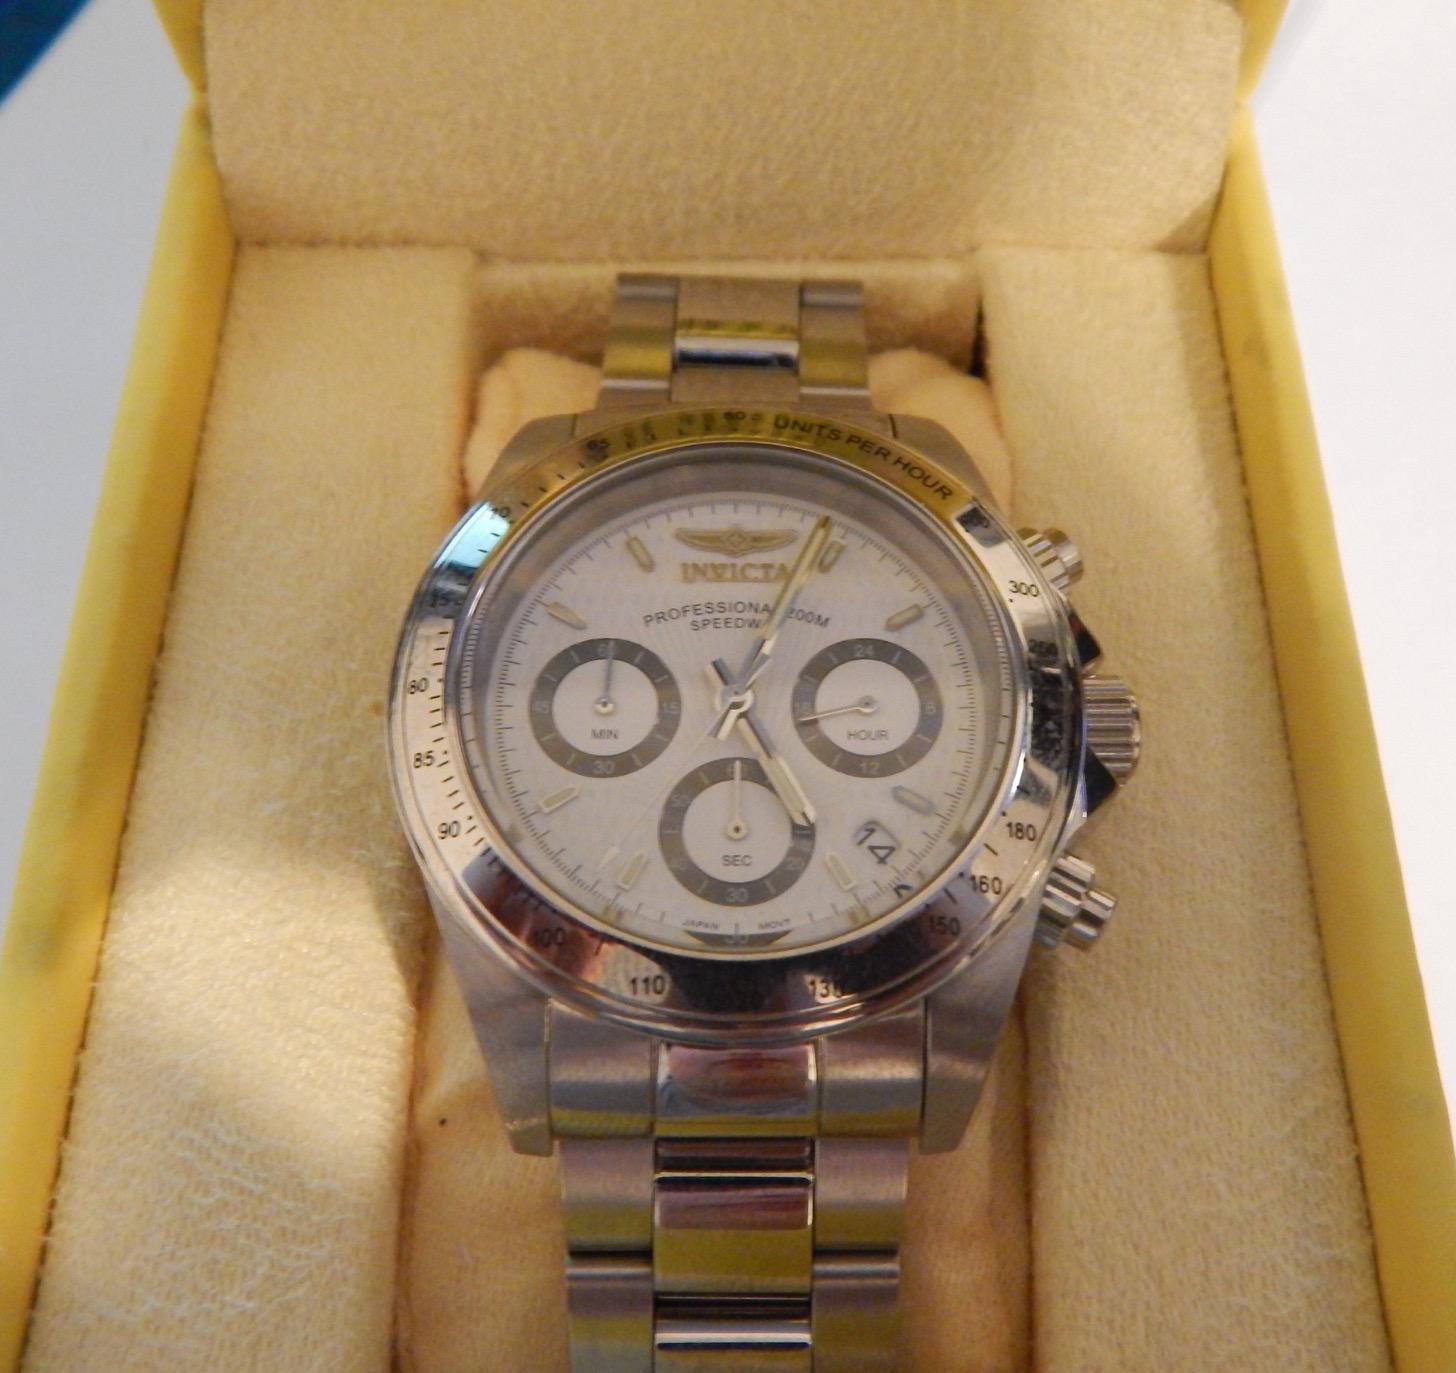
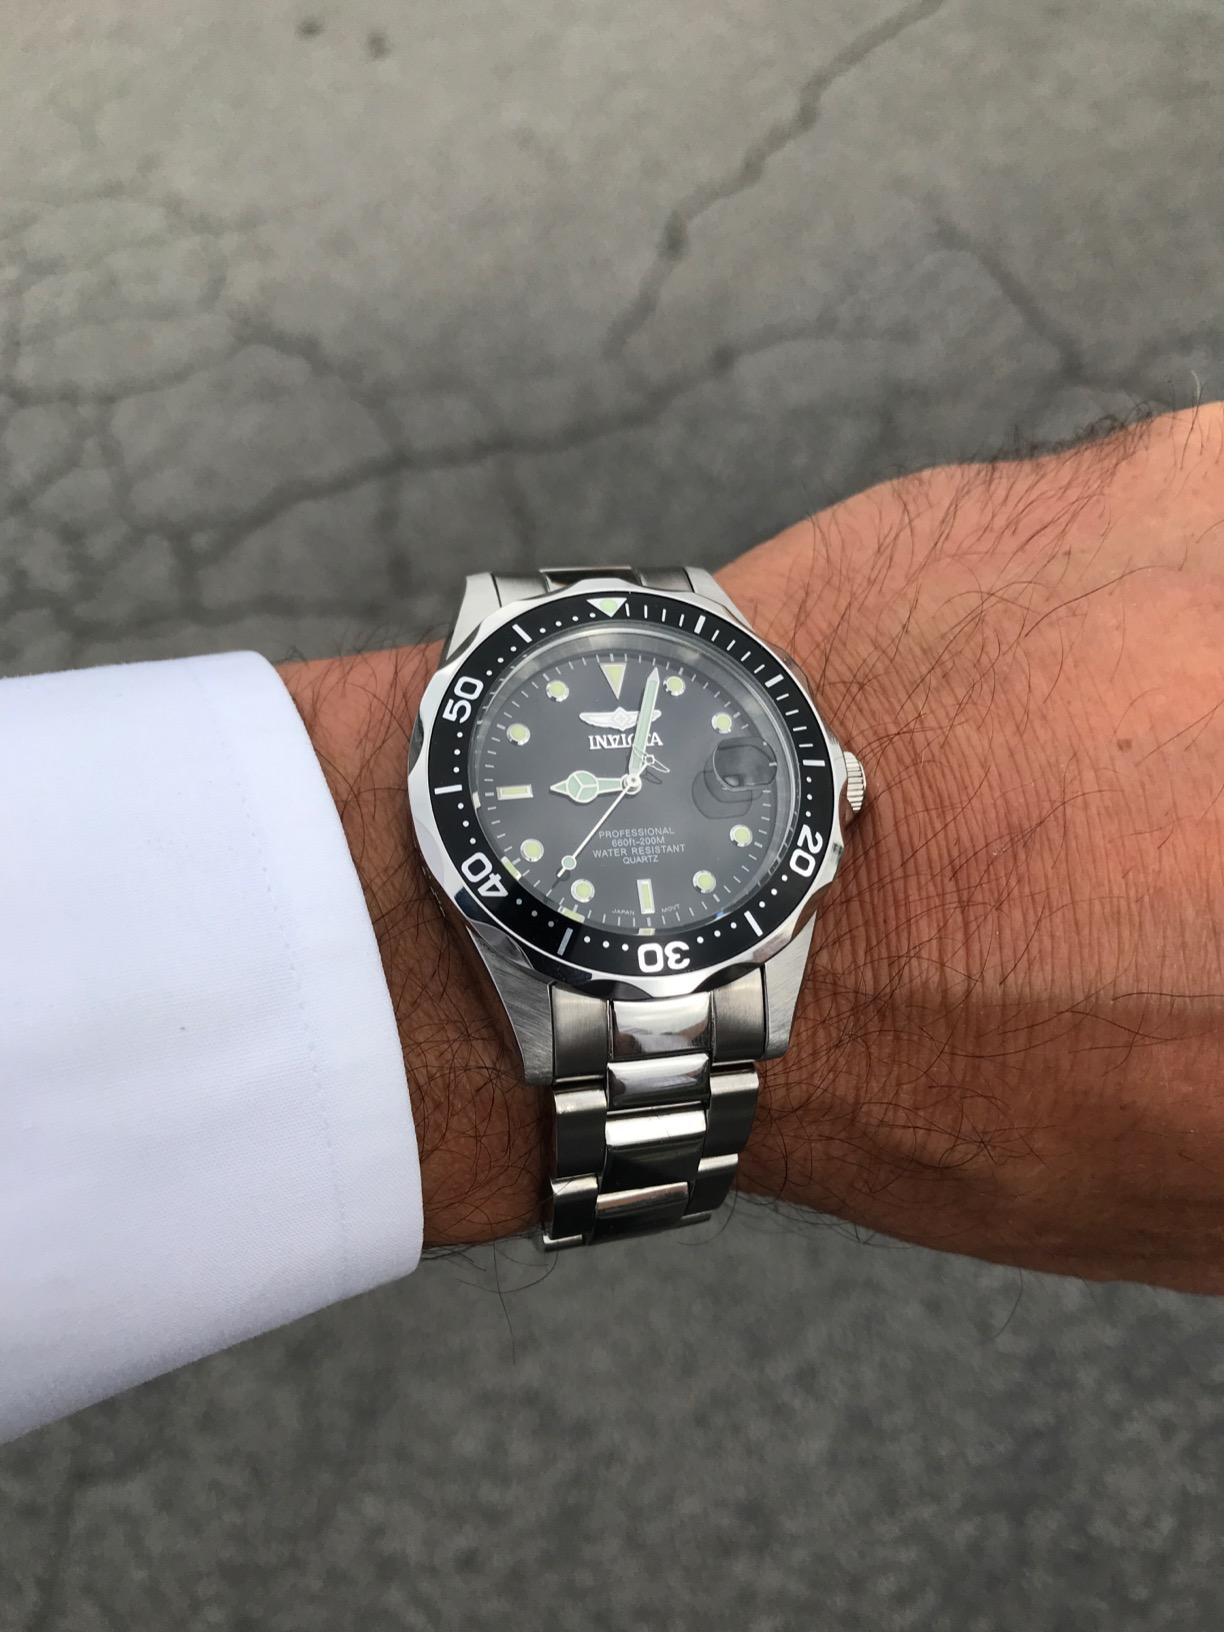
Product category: accessories_watch
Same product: no